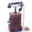
Label: telephone